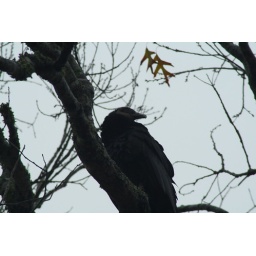
Tried to get exposure to have black bird with features against white sky